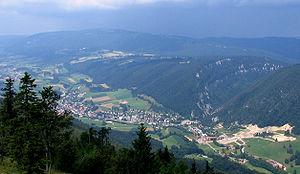
Le Jura bernois désigne la région francophone du canton de Berne, en Suisse. Elle est d'un point de vue administratif regroupée en une seule entité, l'arrondissement administratif du Jura bernois.